Simona Halep

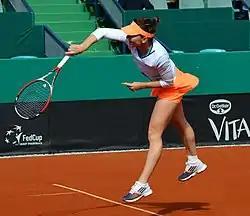
Halep most of the way through her serving motion

Halep made her debut for the Romania Fed Cup team in 2010 when they were in the third-tier Europe/Africa Zone Group I. They needed to win all three of the ties in their round robin pool to have a chance to get promoted to the next tier. From 2010 through 2012, they only won two out of three ties, and in 2013, they only won one tie. Halep played on the team in 2010, 2012, and 2014 when they were in this group. She won all three of her singles matches in 2010 and 2012, but lost a decisive doubles match in both ties Romania lost. Halep had partnered with Raluca Olaru in their loss against Switzerland in 2010, and Irina-Camelia Begu in their loss against Poland in 2012. In 2014, Romania swept their group of Hungary, Great Britain, and Latvia. They won in spite of Halep's first Fed Cup singles loss to Tímea Babos against Hungary. They then won a playoff against Ukraine, with Halep and Sorana Cîrstea winning the two singles rubbers, to advance to the World Group II play-offs. In the Play-offs, Romania defeated Serbia by a score of 4–1 to get promoted to World Group II in 2015. Halep and Cîrstea each played two singles rubbers, with Halep suffering the only loss against Ana Ivanovic.